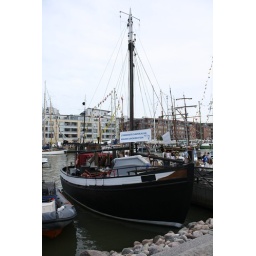
Smoked fish was served in this boat :P